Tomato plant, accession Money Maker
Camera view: horizontal (90 deg, fisheye); turntable rotation: 300 degrees
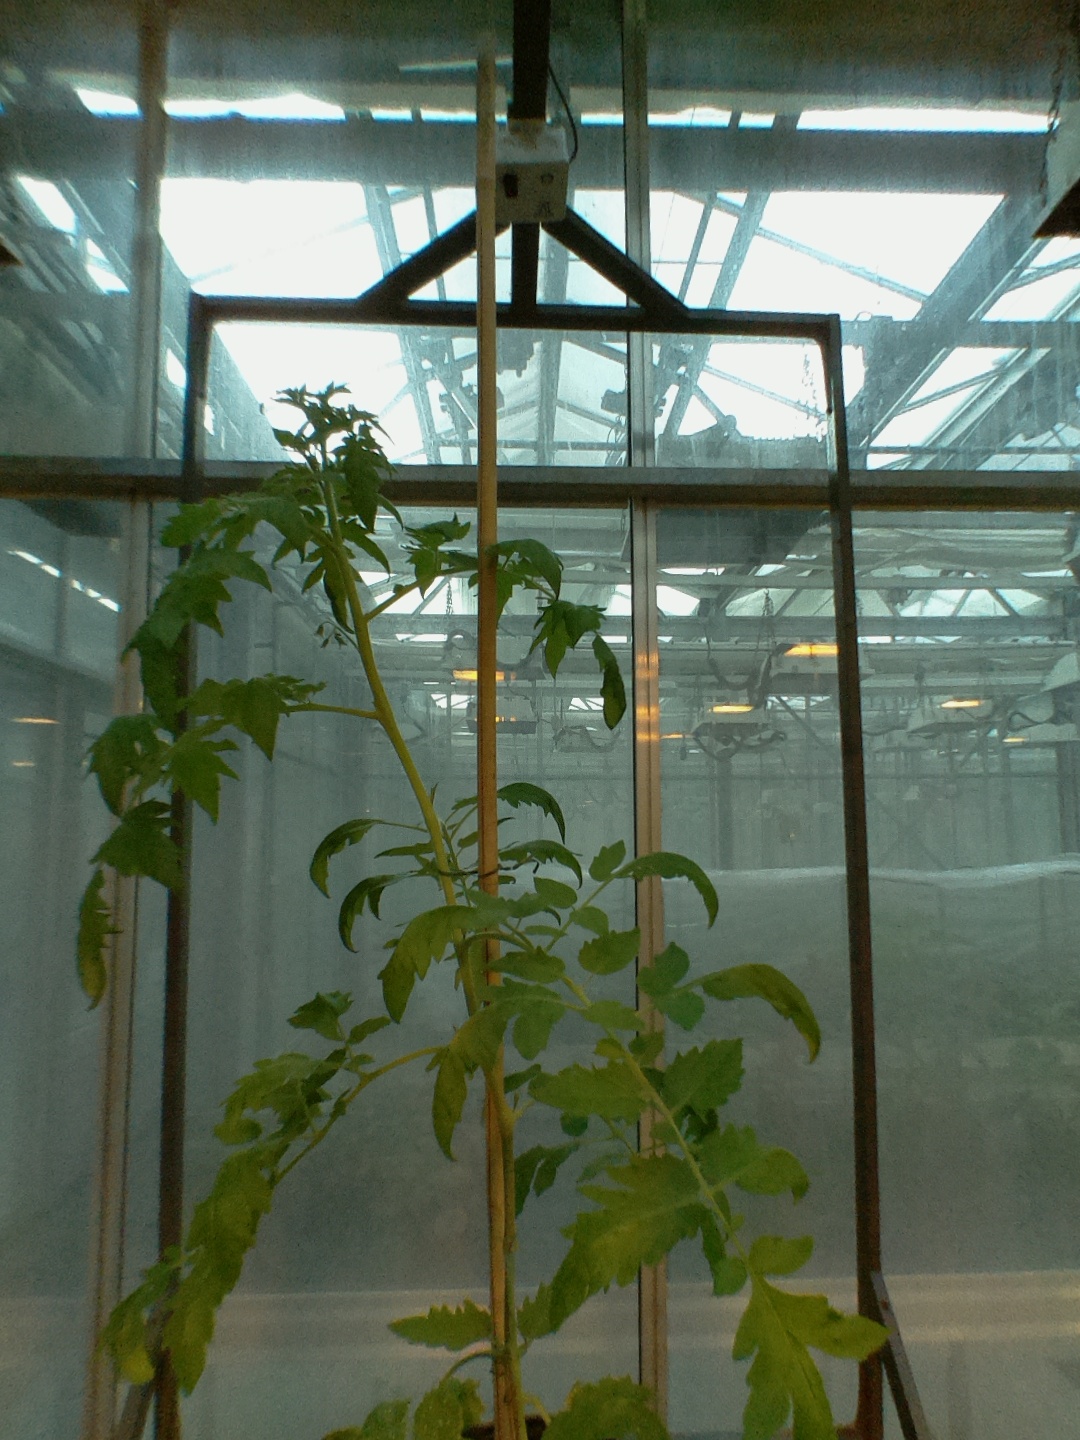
BBCH growth stage 65: Full flowering, 50%-60% of flowers open, first petals falling